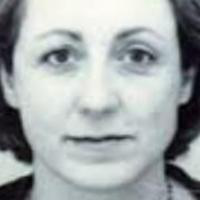
Age group: age 31-40